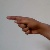
The image shows a hand gesture representing the letter 'G' in Indian Sign Language.